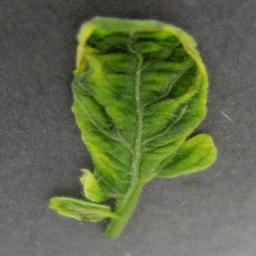
Label: Tomato___Tomato_Yellow_Leaf_Curl_Virus